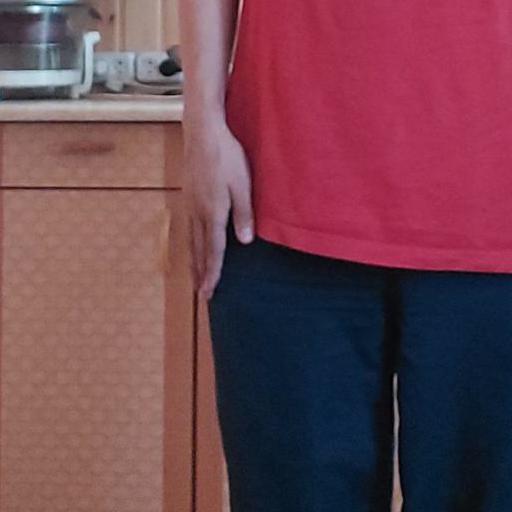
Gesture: no_gesture